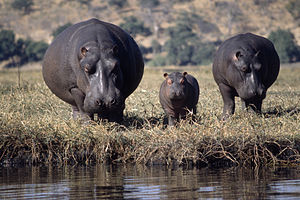
Flodheste
Flodheste
Flodheste er en familie af Parrettåede hovdyr, med to nulevende arter.